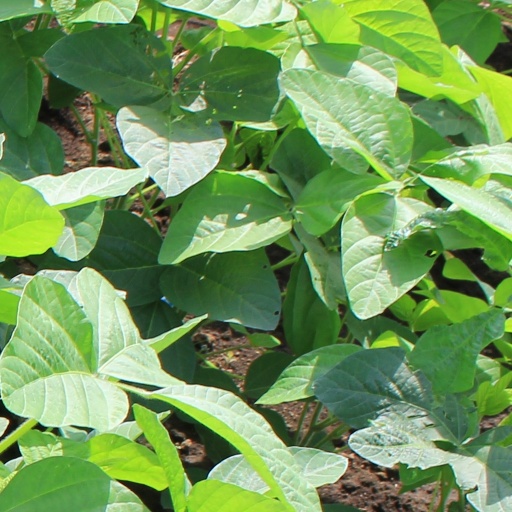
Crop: soybean